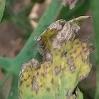
Crop: Tomato
Condition: alternaria-d